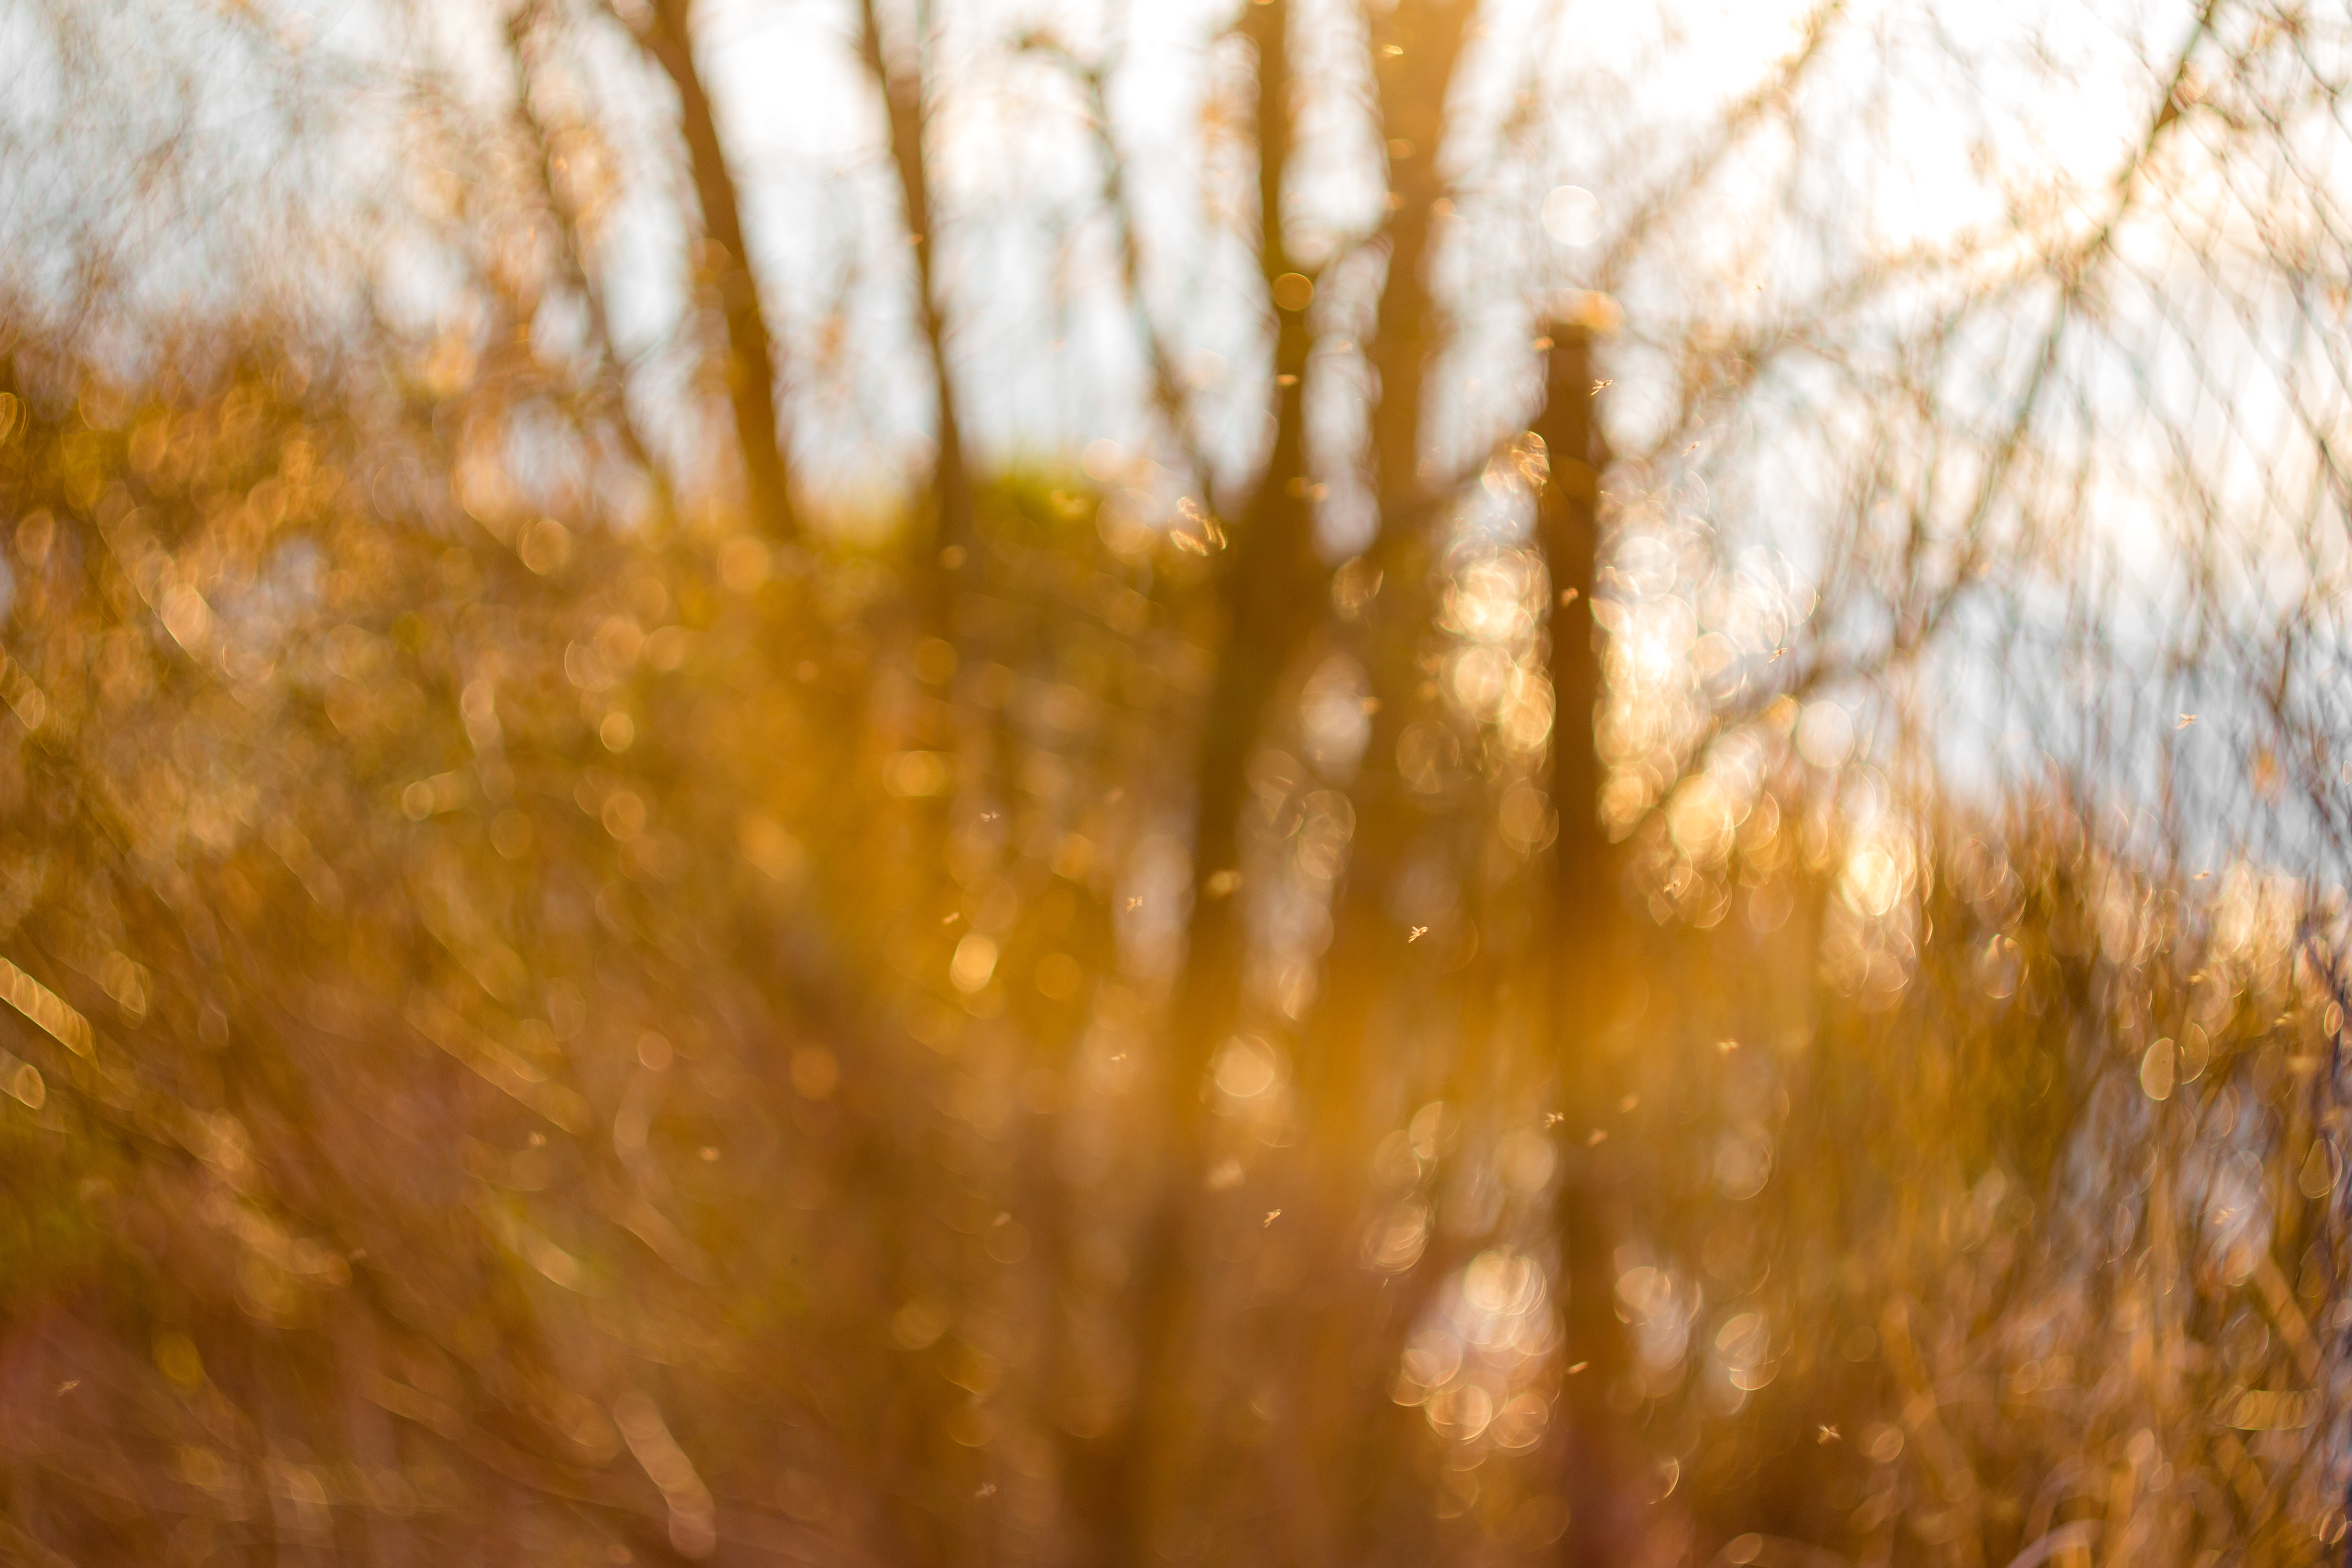
blurred, background, bokeh, abstract, sunny, light, day, bright, warm, yellow, nature, soft, sunlight, delicate, juicy, white, outdoor, nobody, helios442, branch, brown, twig, leaf, amber, orange, morning, autumn, deciduous, backlighting, plant stem